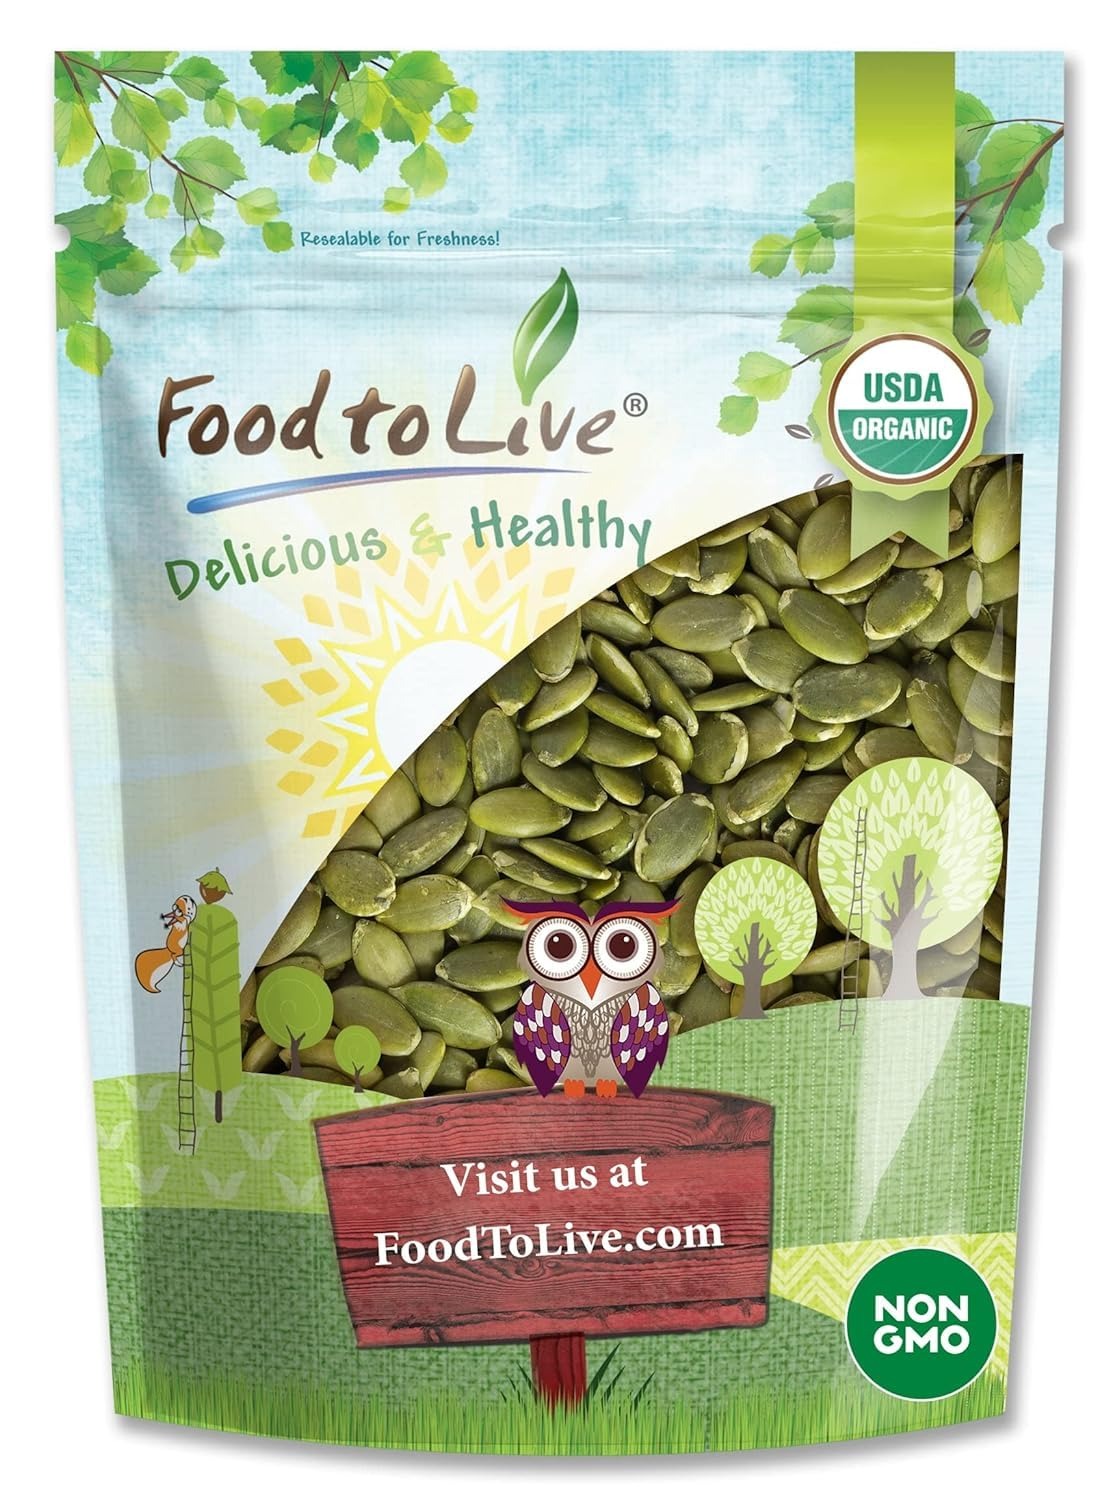
Item Name: Food to Live Organic Raw Pepitas, 4 Pounds — Non-GMO, Pumpkin Seed Kernels, Unsalted, No Oil, No Shell, Vegan, Kosher, Bulk. Keto Snack.
Bullet Point 1: ✔️Delicious, organic pumpkin seeds (pepitas).
Bullet Point 2: ✔️They can be eaten raw or roasted and flavored to your taste. Add to salads or baked goods.
Bullet Point 3: ✔️Our Organic Pumpkin Seeds are a great source of omega 3, proteins, and dietary fiber.
Bullet Point 4: ✔️Unsalted and 100% natural seeds are safe for you and good for any diet.
Bullet Point 5: ✔️A resealable bag is convenient and ensures the seeds will stay fresh for many months.
Value: 64.0
Unit: Ounce

Price: 39.35